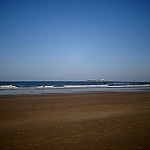
Scene: Outdoor